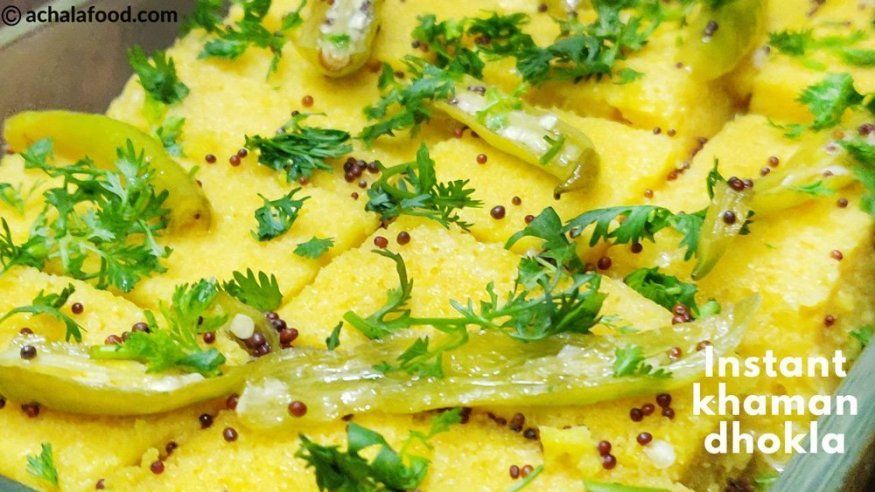
Dish: dhokla